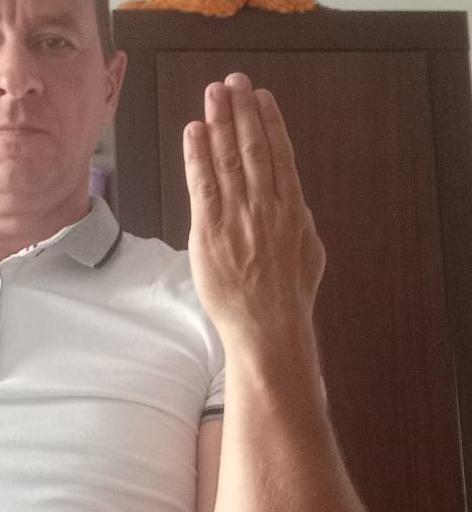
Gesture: stop_inverted